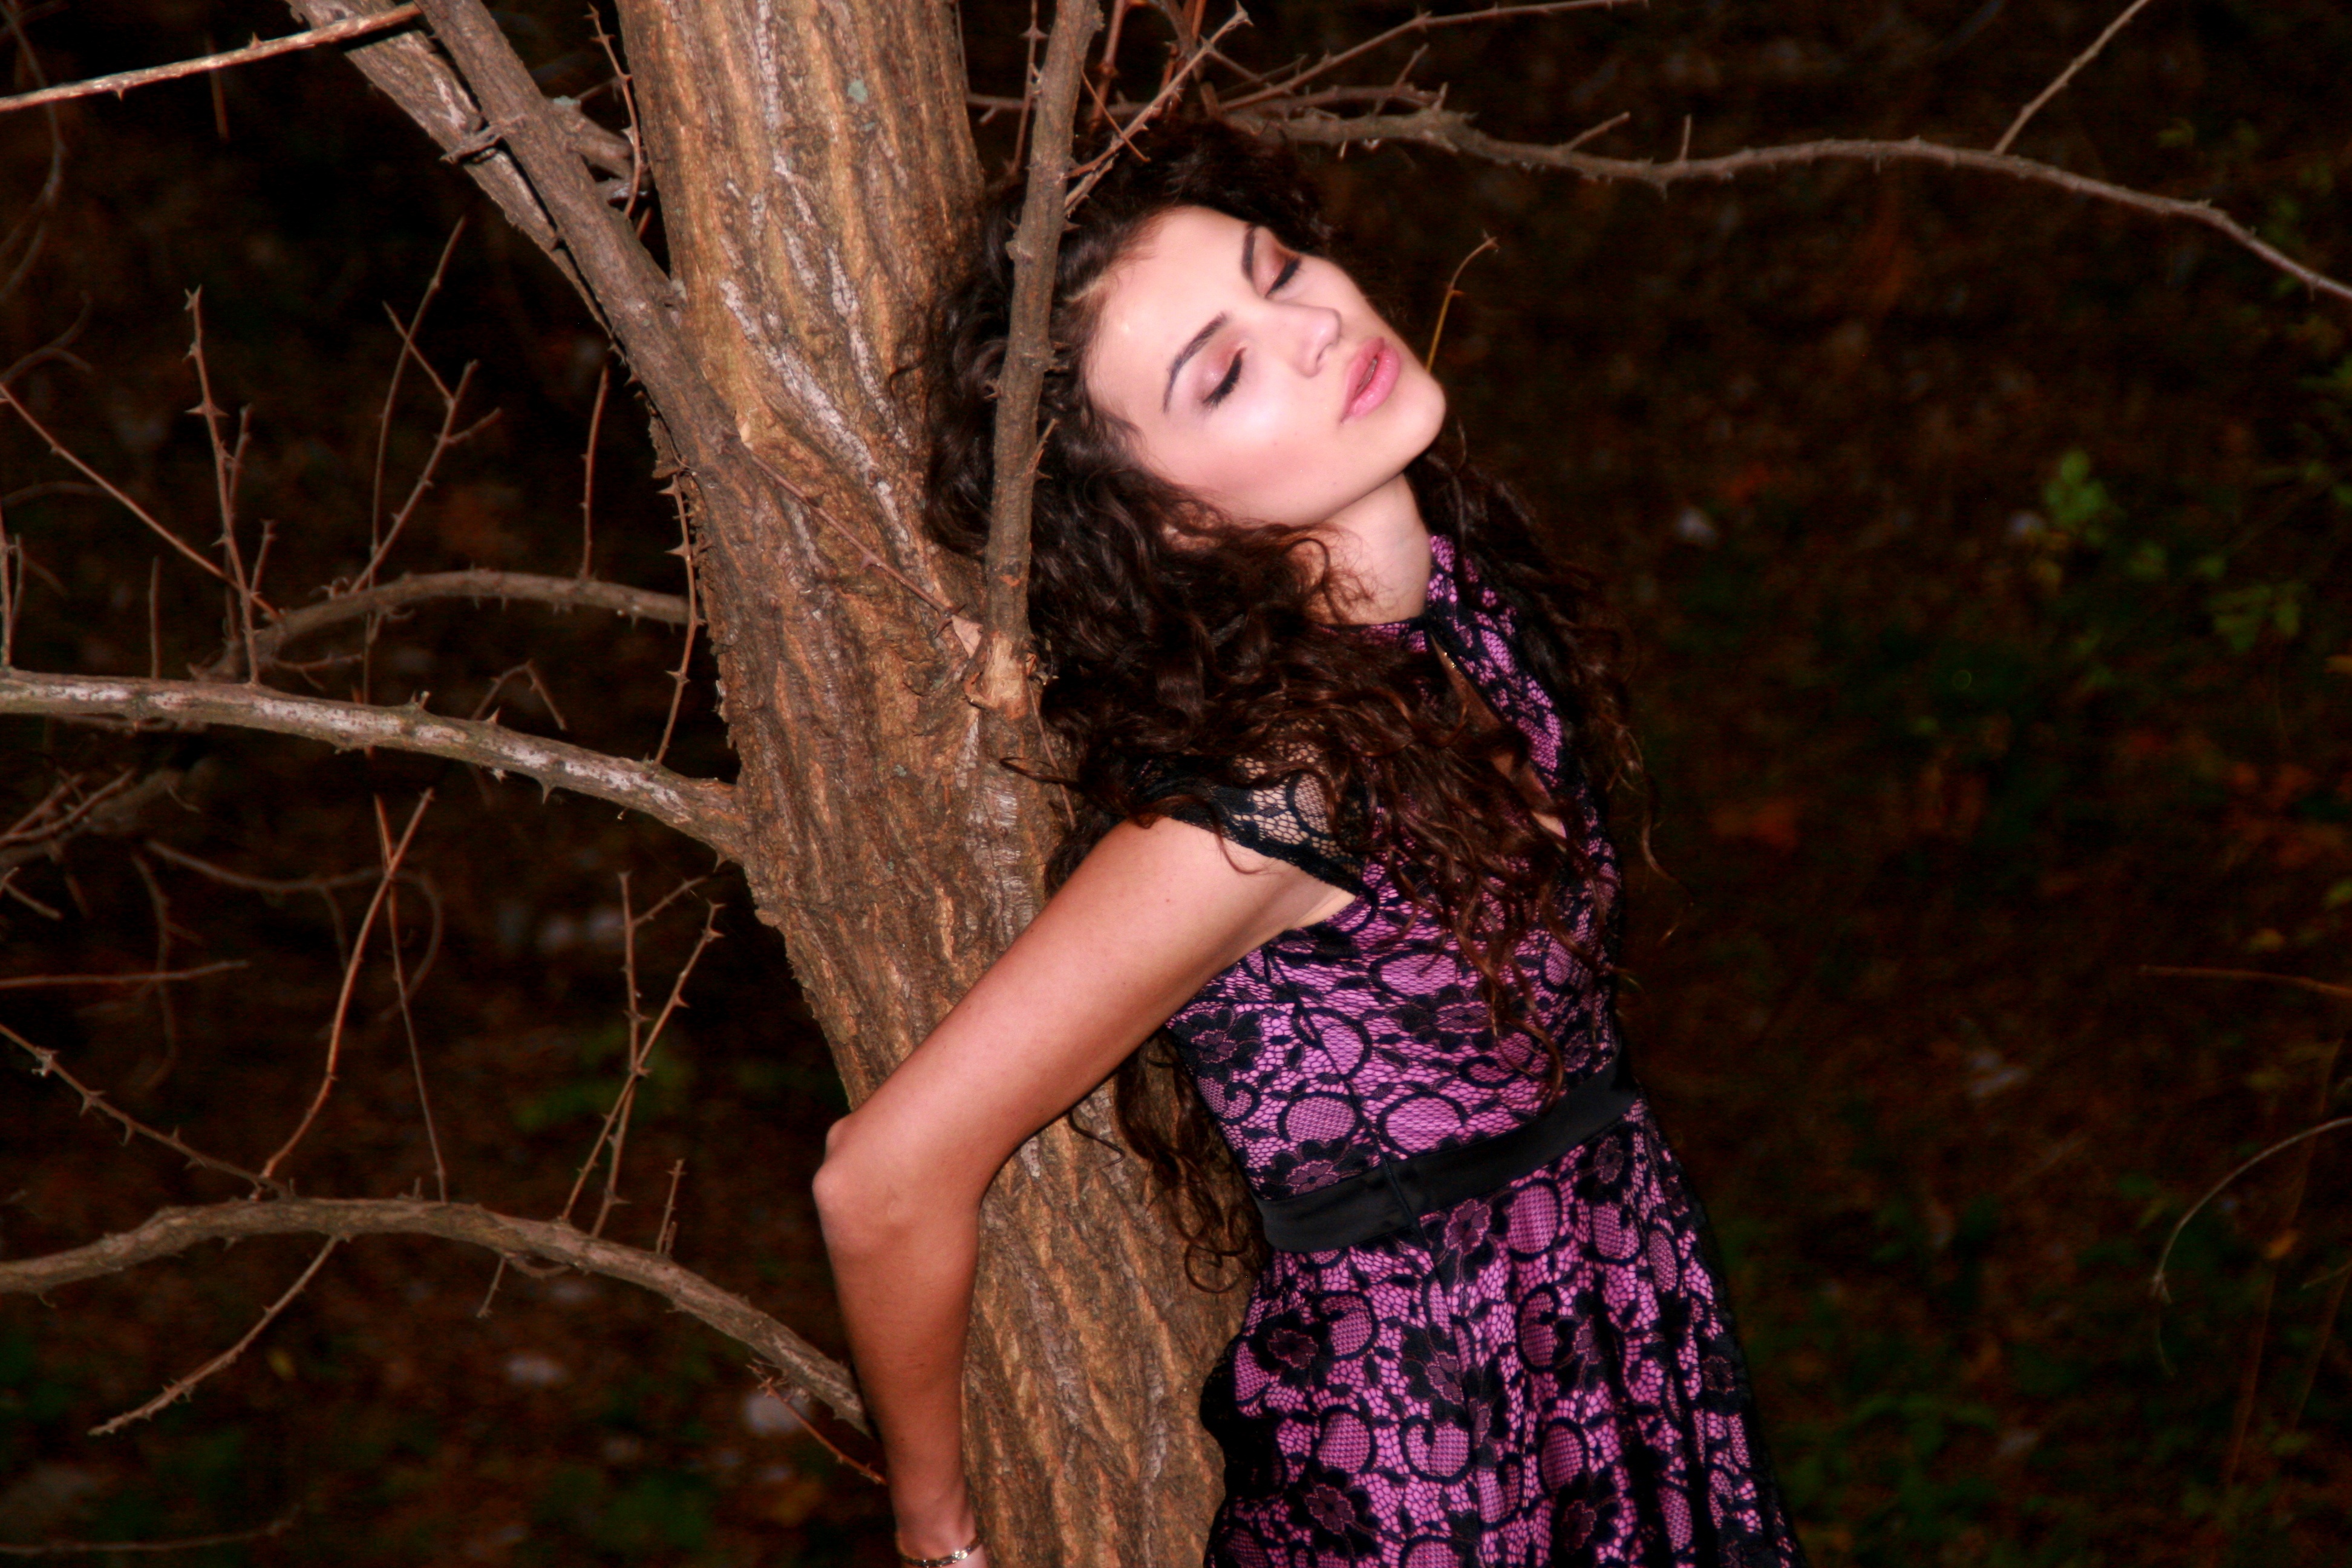
tree, nature, forest, girl, woman, photography, sunlight, flower, wild, portrait, model, spring, autumn, fashion, lady, season, dress, vegetation, photograph, beauty, photo shoot, portrait photography